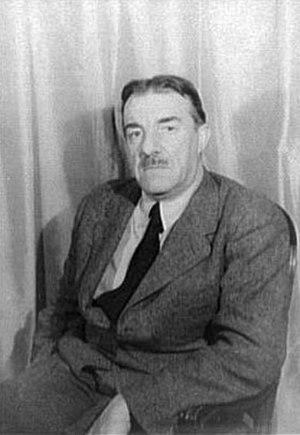
Gif-sur-Yvette est une commune française du département de l’Essonne en région Île-de-France. Elle est le bureau centralisateur du canton éponyme. Elle est située à vingt-quatre kilomètres au sud-ouest de Paris.
Ballet mécanique est un film expérimental dadaïste post-cubiste français de Dudley Murphy et Fernand Léger, réalisé en 1924, d'après le ballet éponyme du compositeur américain George Antheil.